Michael Searles

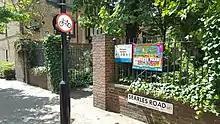
A Southwark street commemorating Michael Searles in its name

Michael Searles (1750–1813) was an English commercial architect of large houses, particularly in London. His most notable achievement is perhaps The Paragon in Blackheath.